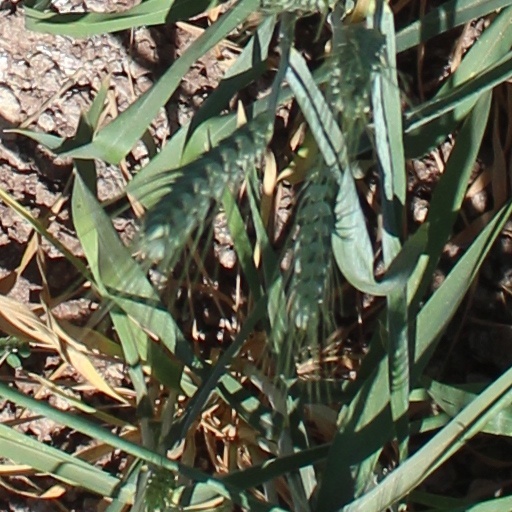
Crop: wheat